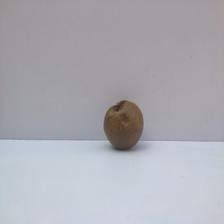
Size: Spoiled